Balliol College, Oxford

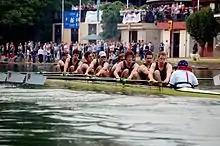
Balliol College rowing to Head of the River in Summer Eights 2008

Each year the college matriculates approximately 260 undergraduates and postgraduates combined according to the most recent data which is from the three-year period 2021-2023. The same source gives the socio-demographic profile of the students is as follows: male 54.5%; state educated 69.6%; white 73.4%. The proportion of male students decreased from 60.6% between the years of 2015 and 2017.